Collines Department

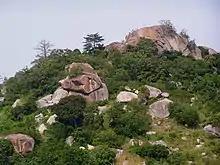
The granite hills around Dassa-Zoumé

Collines Department borders Donga Department and Borgou Department to the north, Nigeria to the east, Plateau Department and Zou Department to the south, and Togo to the west. The topography of Collines is characterised by plateaus ranging from above the mean sea level; the plateaus are split by valleys running from north to south, created by the Couffo, Zou and Oueme rivers. The southern regions of Benin receive two seasons of rainfall from March to July and September to November, while the northern regions of the country receive one season of rainfall from May to September. The country receives an average annual rainfall of around .